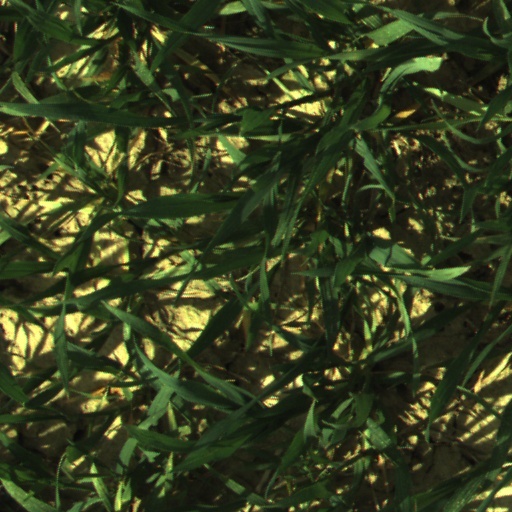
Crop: wheat